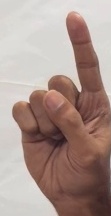
ASL sign: 1